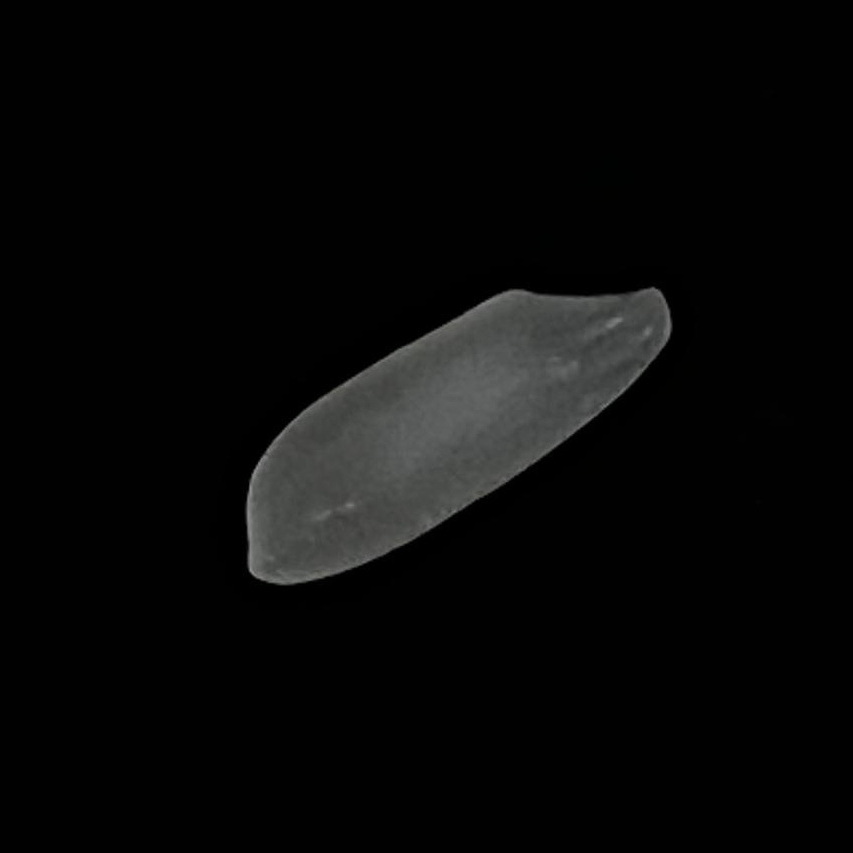
Rice variety: Subol_Lota